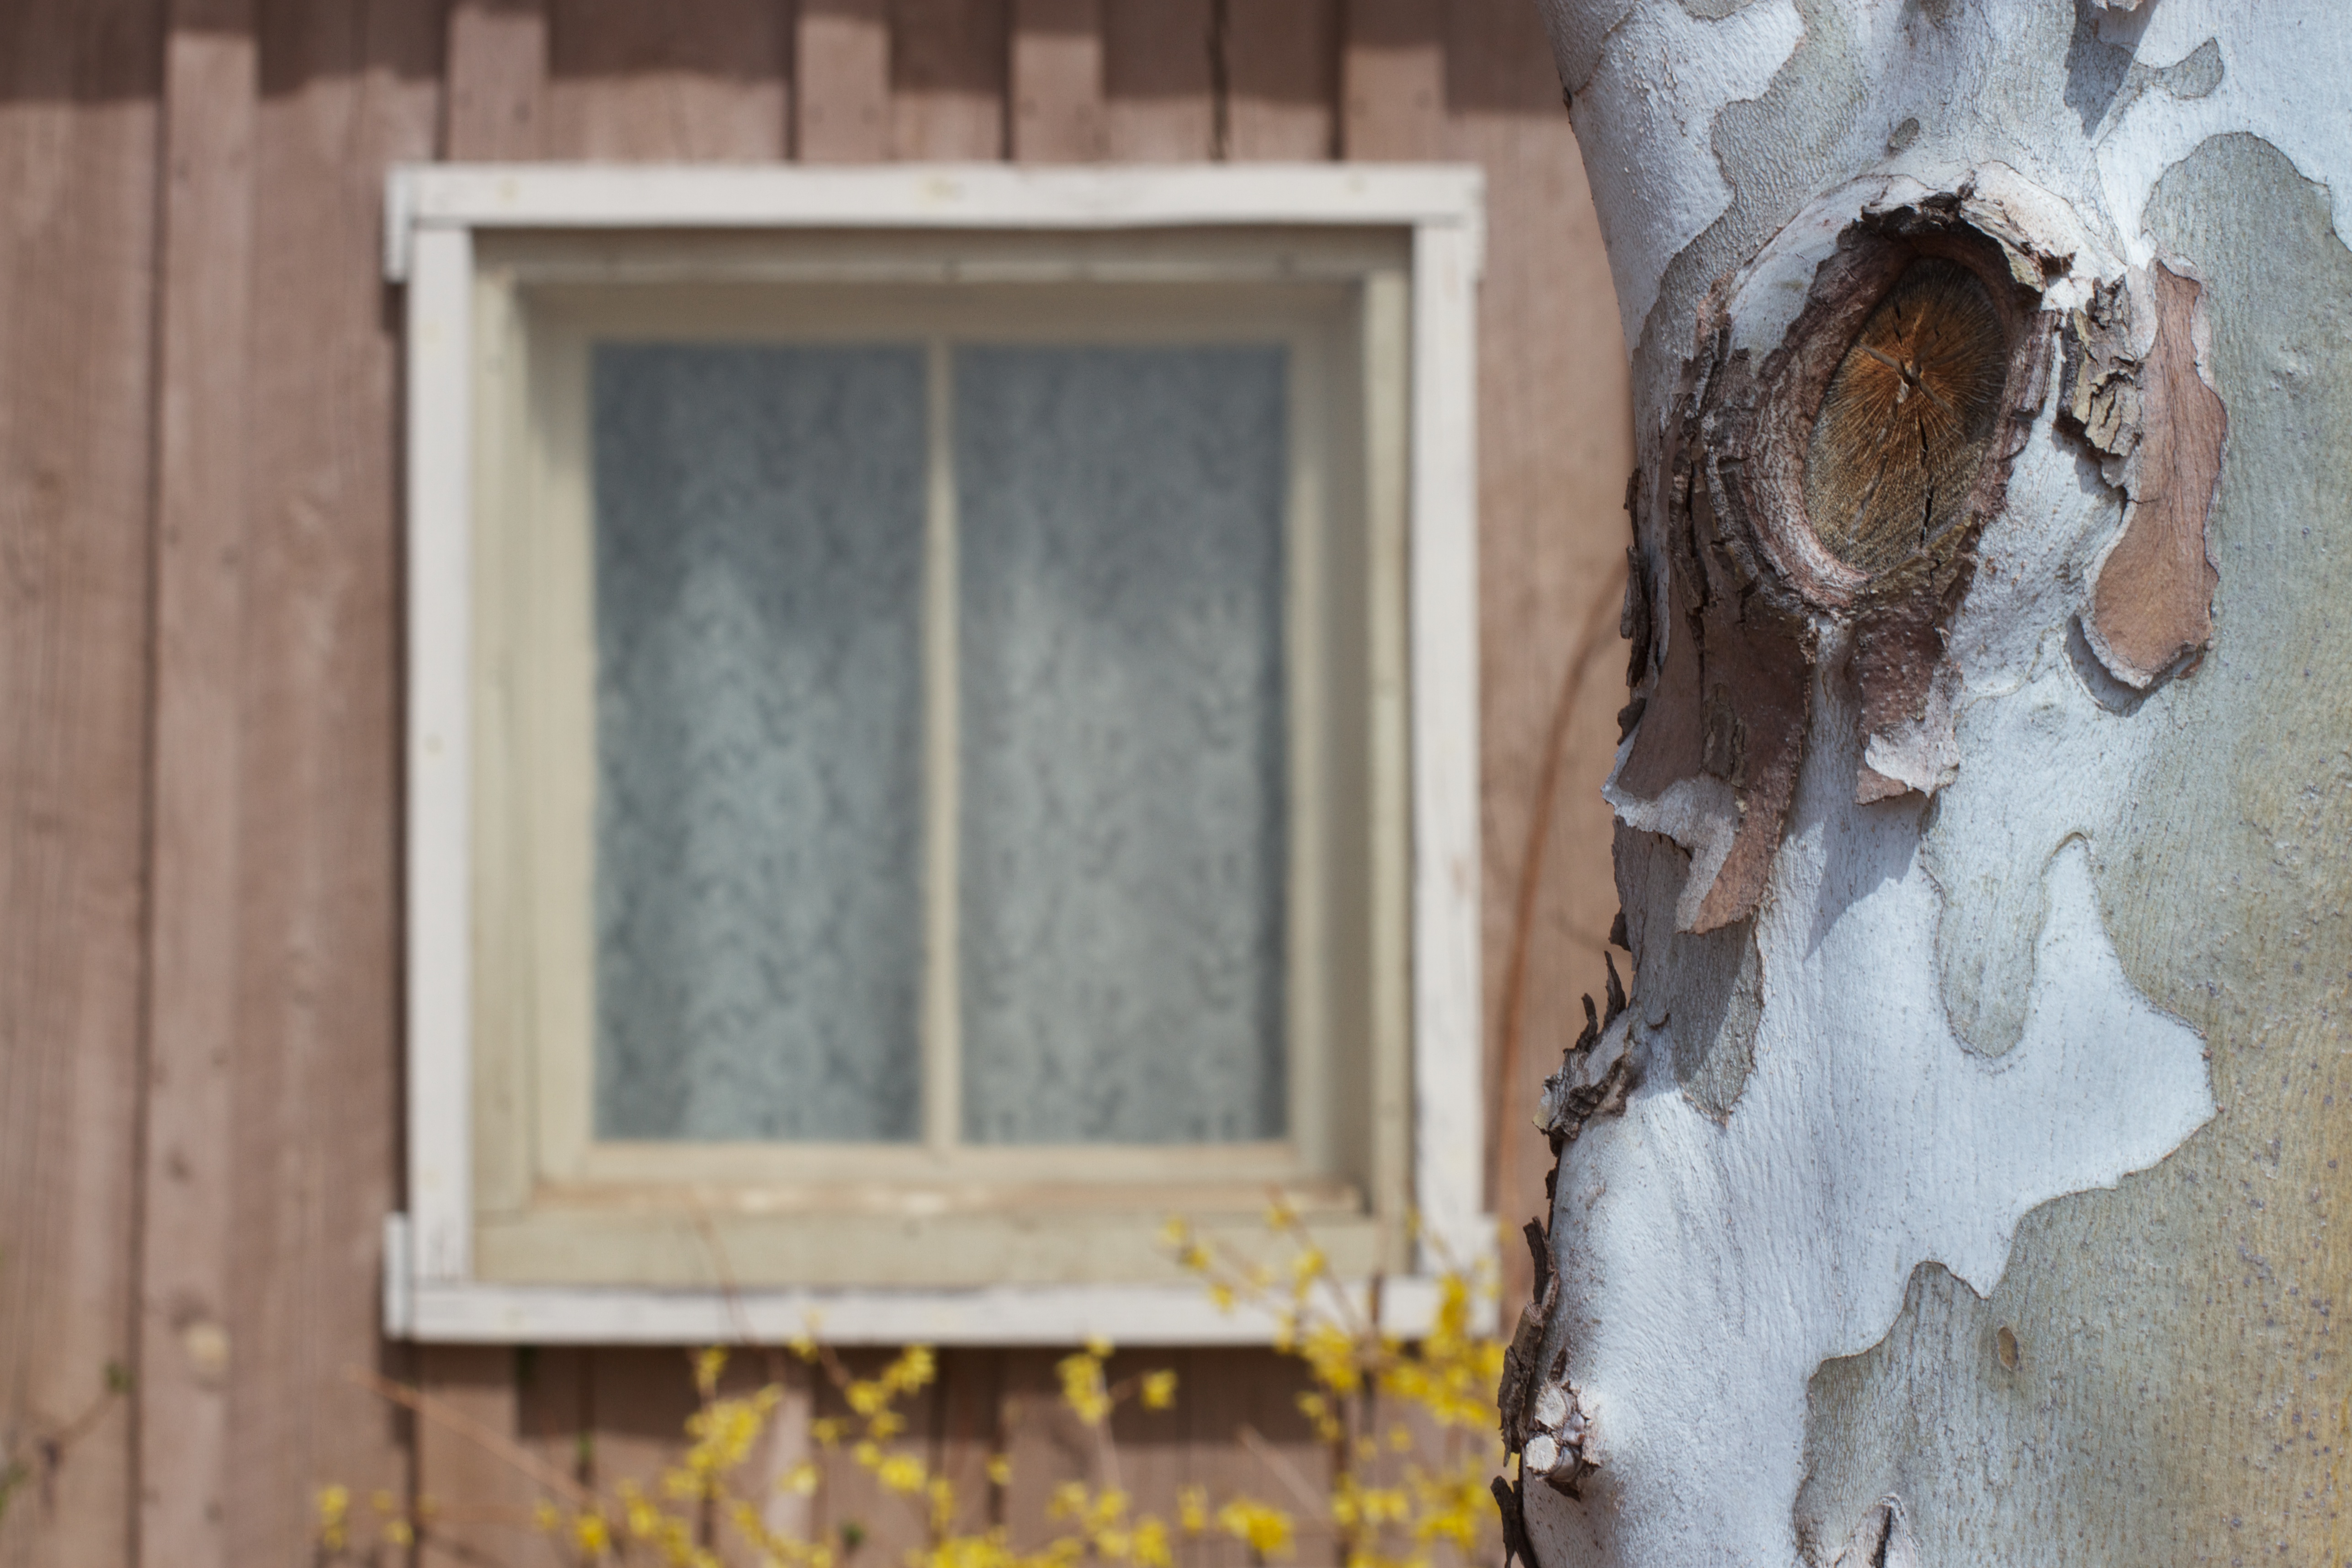
wood, window, wall, picture frame